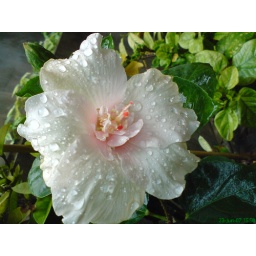
Mandara (in telugu) flower in my home garden